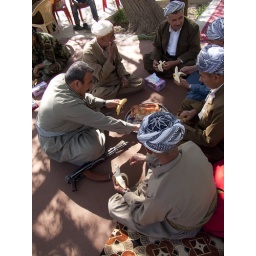
Iraq 2009. A picnic party in Sidekan: men eating bananas